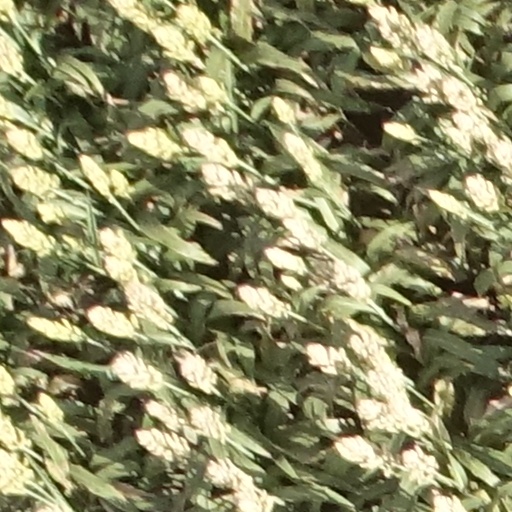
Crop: sorghum